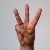
The image shows a hand gesture representing the letter 'W' in Indian Sign Language.